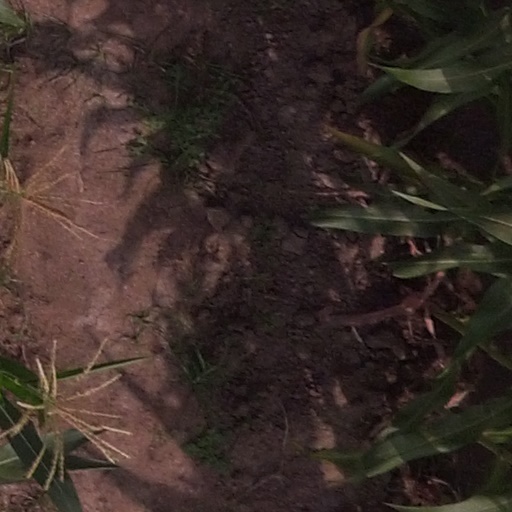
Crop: maize; corn